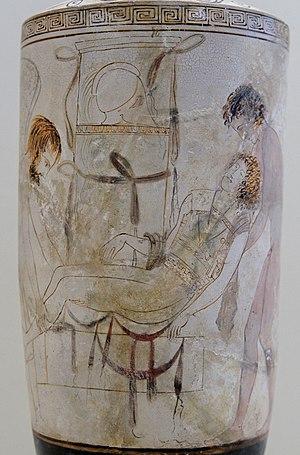
Hypnos et Thanatos emportant le corps de Sarpédon du champ de bataille à Troie. Détail d'un lécythe attique à fond blanc, vers 440 av. J.-C.
Cet article dresse une liste de jumeaux célèbres, laquelle inclut aussi des naissances multiples, des frères ou sœurs siamois, de célèbres jumeaux contemporains, des jumeaux sportifs, des jumeaux mythologiques, des jumeaux historiques, des jumeaux fictifs, des célébrités ayant un jumeau et des records établis par des jumeaux.
Dans la mythologie grecque, Hypnos est le dieu du sommeil, connu chez les Romains sous le nom de Somnus. Il est le fils de Nyx et le frère jumeau de Thanatos, la personnification de la Mort. Il est aussi le père de Morphée, dieu des rêves.
Le peintre de Thanatos est un peintre athénien qui peignait des scènes relatives à la mort sur des lécythes cylindriques à fond blanc. Tous les lécythes connus de ce peintre comportent des scènes de mort ou liées à la mort, y compris des représentations de Thanatos — le dieu éponyme de la mort — emportant des cadavres.